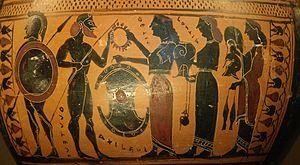
Thétis donne à son fils Achille ses armes nouvellement forgées par Héphaïstos, détail d'une hydrie attique à figures noires, v. 575–550 av. J.-C. La scène montre plusieurs personnages debout. Au centre, Achille, barbu, tourné vers la droite, tient une lance dans sa main droite. De la main gauche, il prend une couronne que lui donne la déesse Thétis, sa mère, qui lui fait face sur la droite. Thétis, vêtue d'une tunique longue, a les cheveux longs. Elle remet la couronne à Achille de la main droite. Dans sa main gauche, elle tient un grand bouclier rond qu'elle s'apprête à lui remettre. Sur la gauche, derrière Achille, un guerrier en armure complète portant des protège-genoux, un bouclier rond, un casque à panache et une lance se tient tourné vers la gauche, tournant le dos à la scène. Derrière Thétis sur la droite, deux servantes aux cheveux longs, vêtues de tuniques longues, s'avancent en portant d'autres pièces d'équipement destinées à Achille. La première porte la cuirasse, la deuxième tient un casque à panache. Chacune tient l'objet dans sa main droite, et, dans la main gauche, tient un récipient suspendu au bout d'une cordelette et destiné sans doute à accomplir du rituel. Le bord de la scène à gauche et à droite est marqué par un motif floral. Sur le dessus, la scène est bordée d'une double ligne horizontale surmontée de rangées de points noirs. Des inscriptions grecques inscrites verticalement entre les personnages nomment Achille, Thétis, le guerrier de gauche et la première servante.
Tyrrhéniens ou Tyrsènes est un xénonyme qu'ont employé les Grecs de l'antiquité pour désigner un peuple étranger dont l’écriture présente des similarités avec celle des langues tyrséniennes que sont l’étrusque, le rhétique et le lemnien.
L’Iliade est une épopée de la Grèce antique attribuée à l'aède légendaire Homère. Ce nom provient de la périphrase « le poème d'Ilion », Ilion étant l'autre nom de la ville de Troie.
Achille est un héros légendaire de la guerre de Troie, fils de Pélée, roi de Phthie en Thessalie, et de Thétis, une Néréide. Il est fréquemment appelé « Péléide » ou « Éacide », épithètes qui rappellent son ascendance.